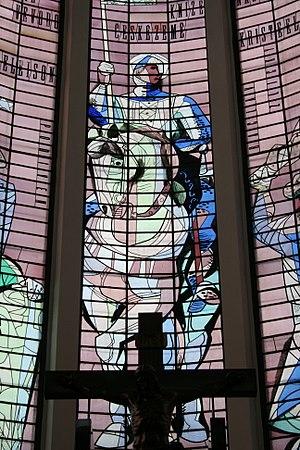
L'église Saint-Venceslas est un édifice catholique moderne à trois nefs situé sur la place Svatopluk Čech à Prague, dans le quartier de Vršovice. Construite de 1929 à 1930 en béton armé par l'architecte Josef Gočár, cette église peut être considérée comme un exemple d'édifice religieux fonctionnaliste.